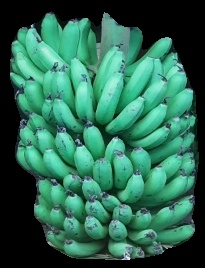
Variety: pachbale
Grade: grade1